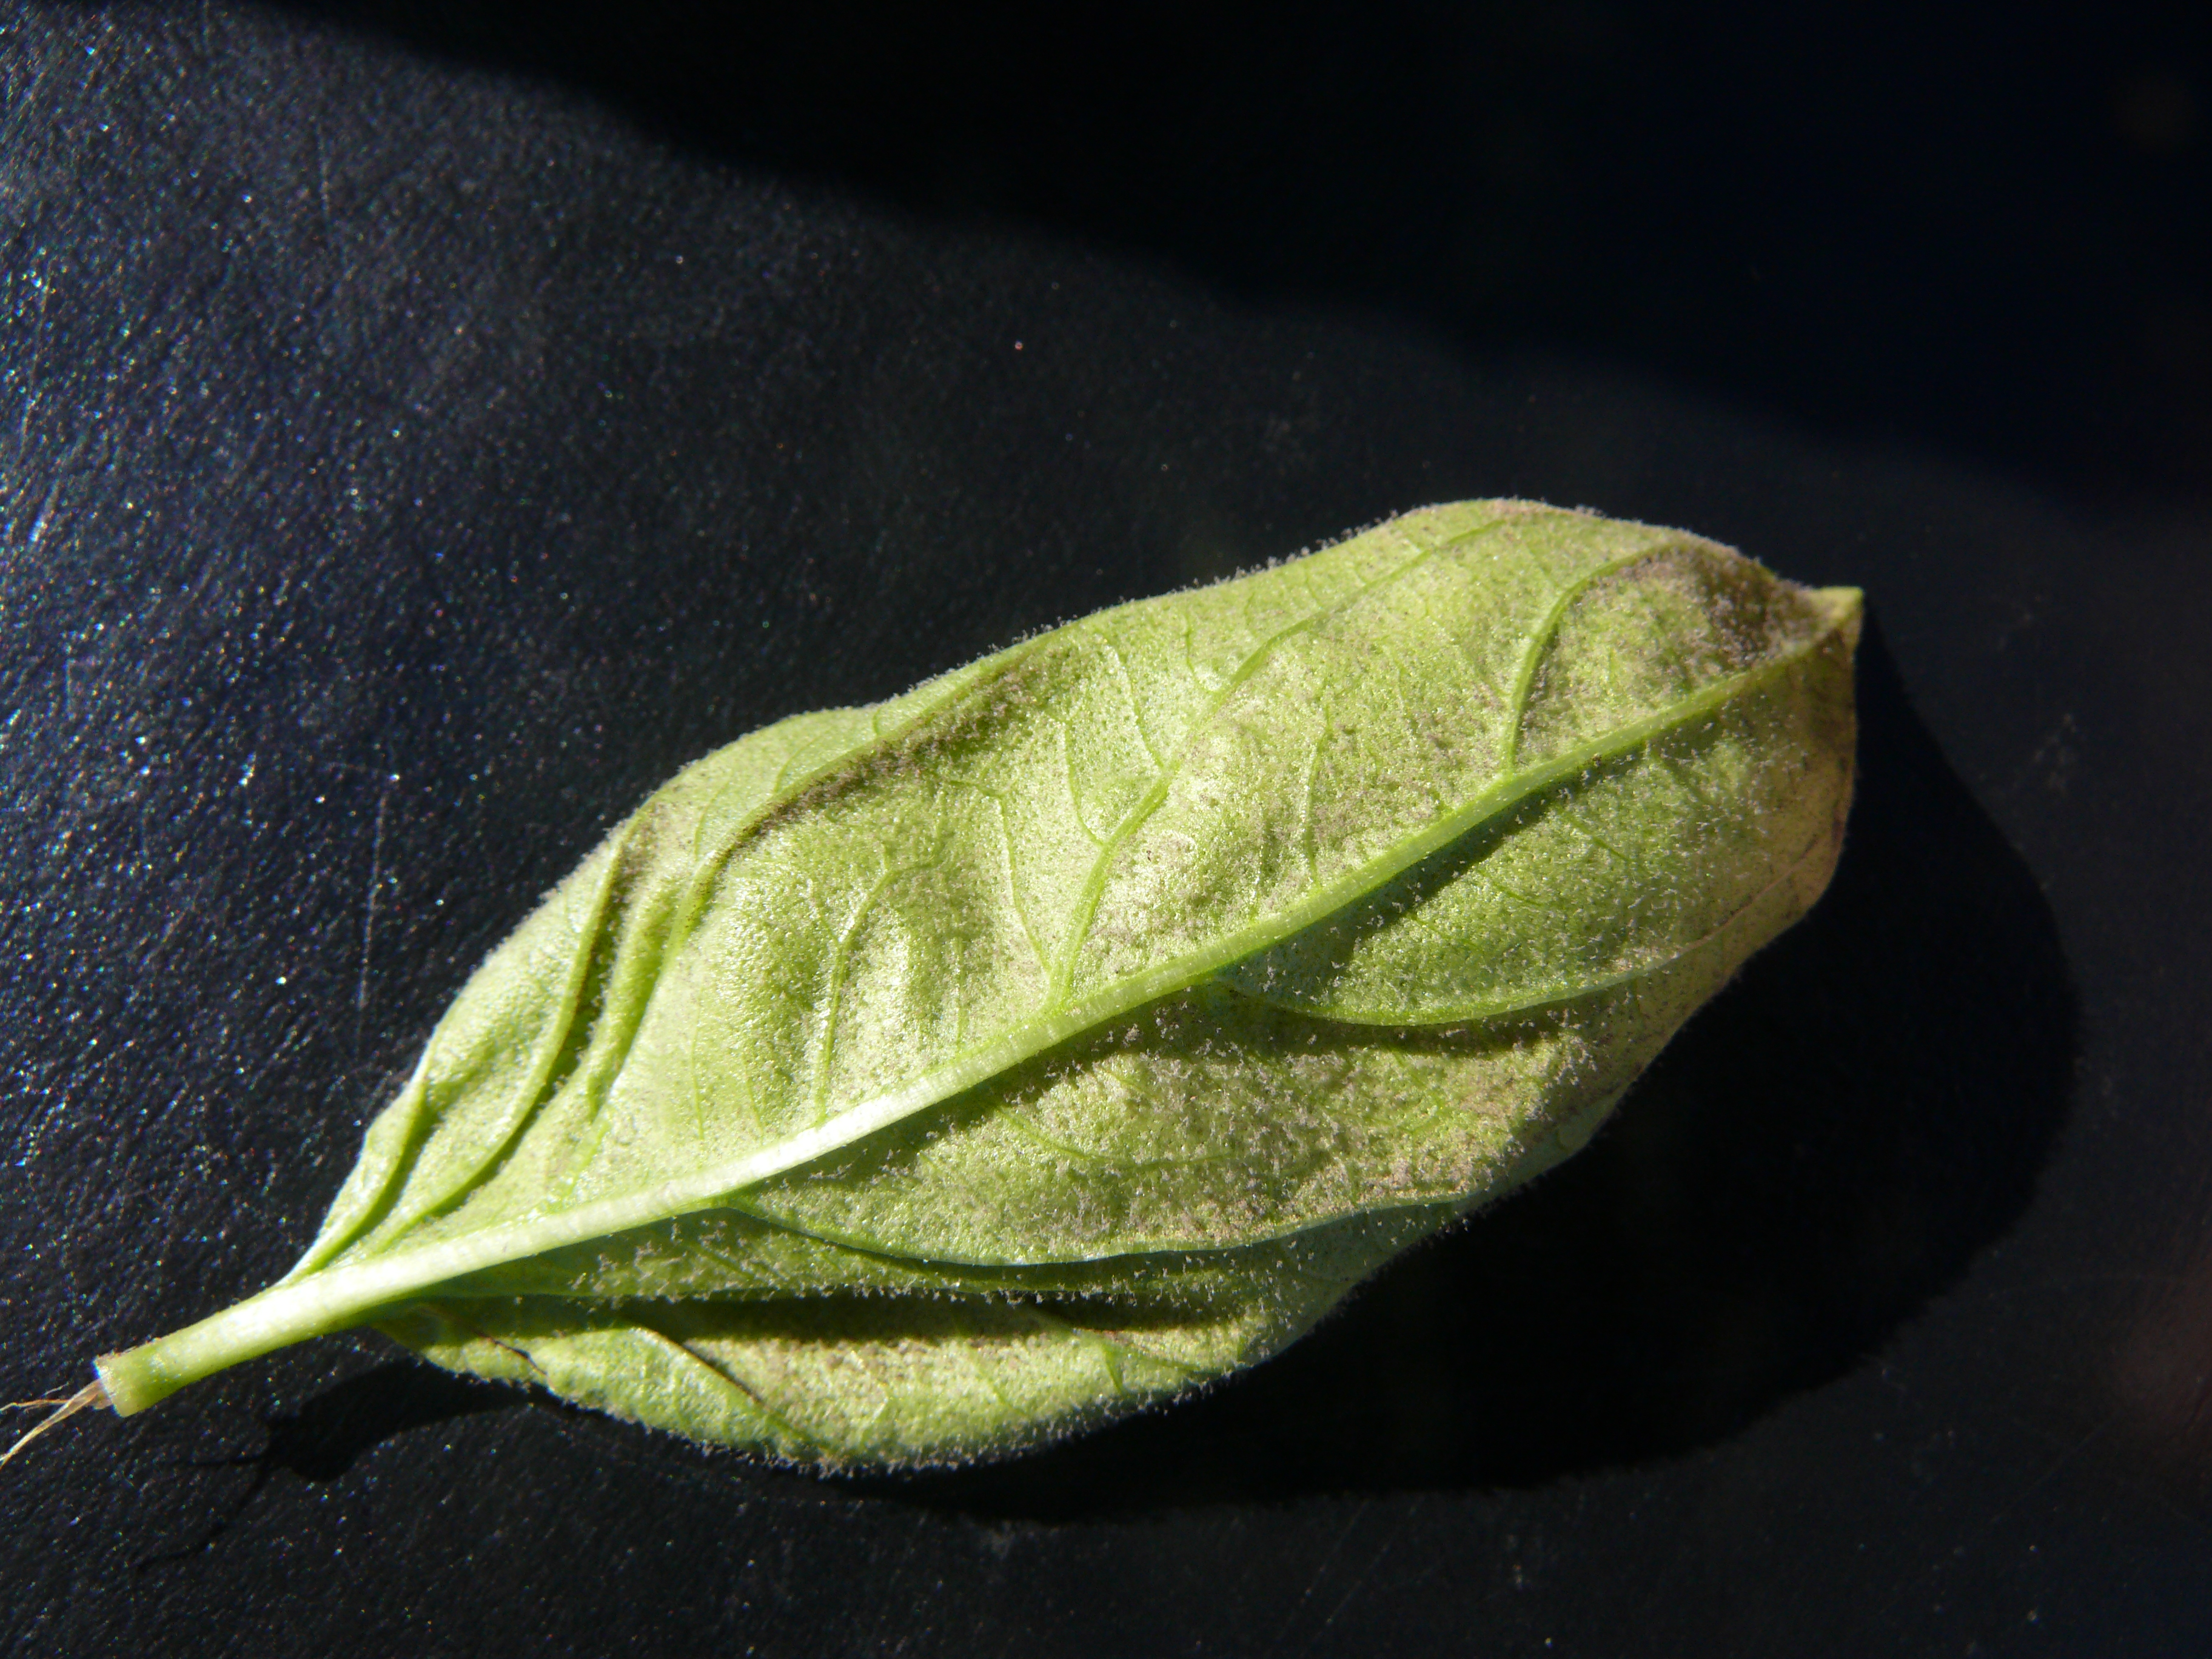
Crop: unknown
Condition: basil_basil_downy_mildew